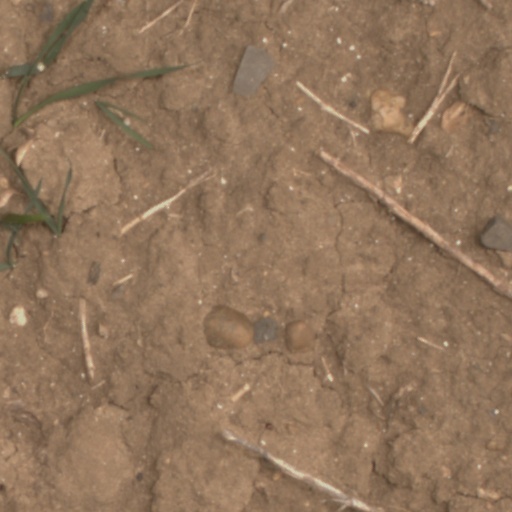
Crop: wheat